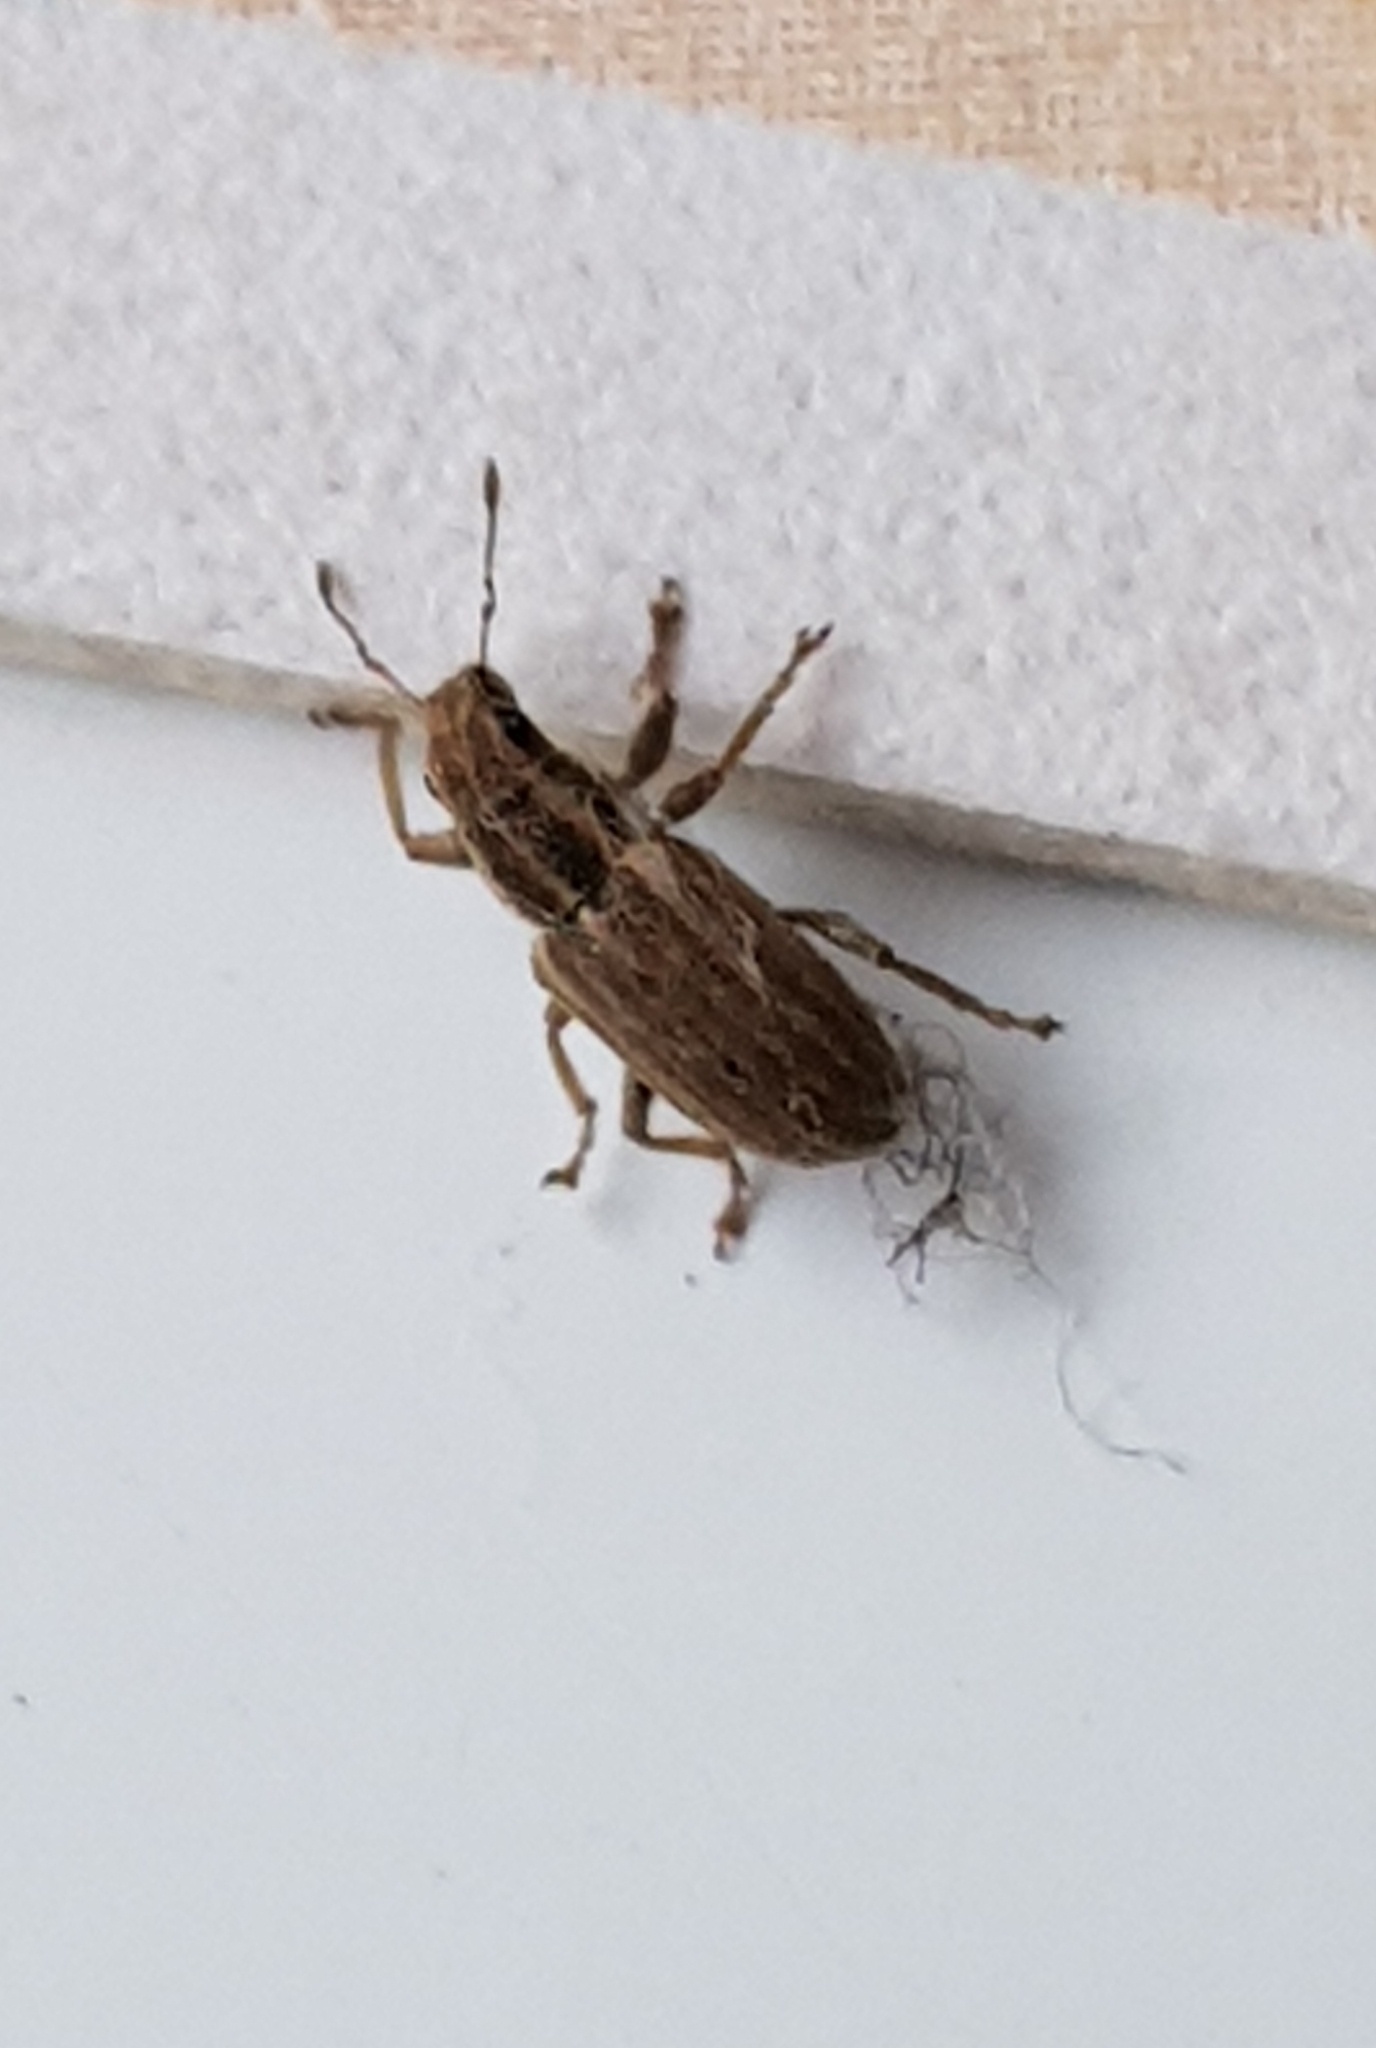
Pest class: pea_leaf_weevil